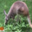
Label: kangaroo